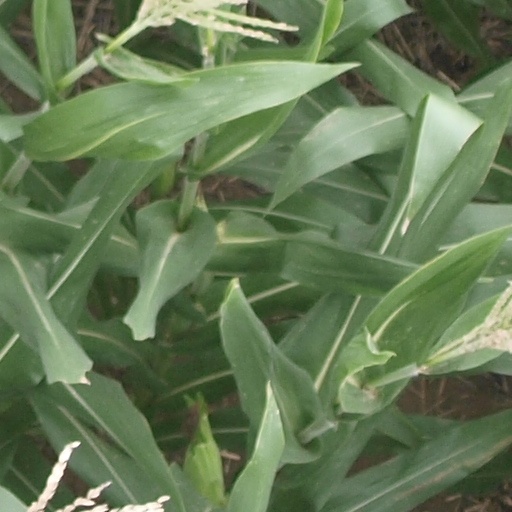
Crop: maize; corn